Exeter Theatre Royal fire

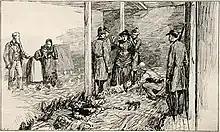
Bodies laid out for identification at the stables of the New London Inn following the fire, published by the Illustrated London News

By the morning following the fire, more than 130 bodies were laid out at the New London Inn. Large local fabric retailer Colsons sent its entire stock of calico to the inn to help wrap the bodies of the dead.